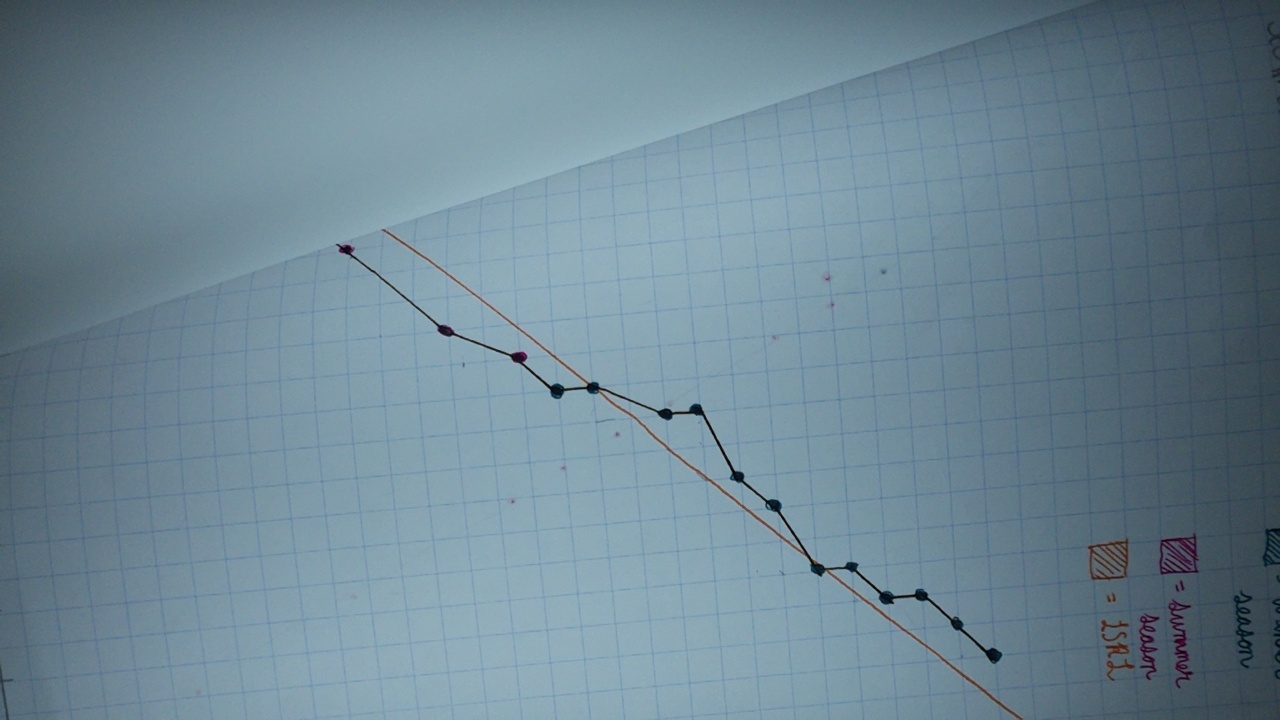
Label: recycle